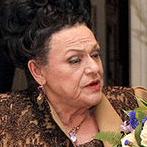
Age: 79